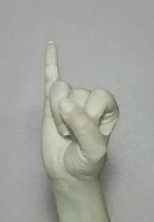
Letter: meem